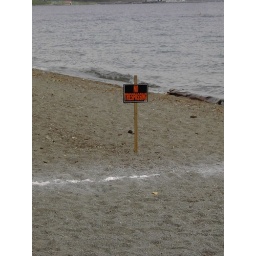
They literally drew a line in the sand to make this beach private.